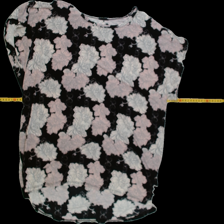
View: front
Type: T-shirt
Category: Ladies
Brand: Not Applicable
Colors: Black, Pink, White
Material: 86%polyester 14% cont?
Pattern: Floral print
Cut: Loose
Season: Summer
Trend: No trend
Stains: No
Price range: <50
Recommended usage: Reuse